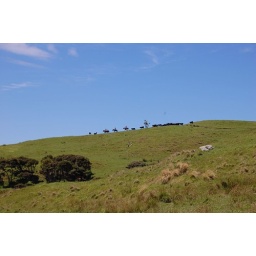
A cattle drive near the beach